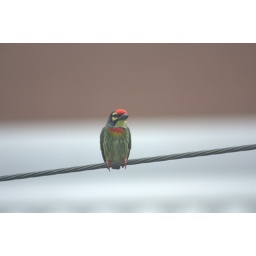
A small cute bird surviving in the urban nightmare of EkemaiLocation: Phra Khanong, Watthana, Bangkok, TH, Thailand&amp;copy; Gordon Anderson